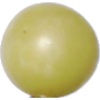
Label: Grape White 2